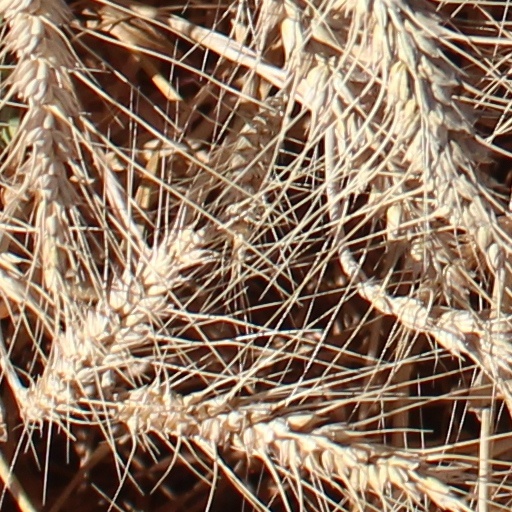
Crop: wheat